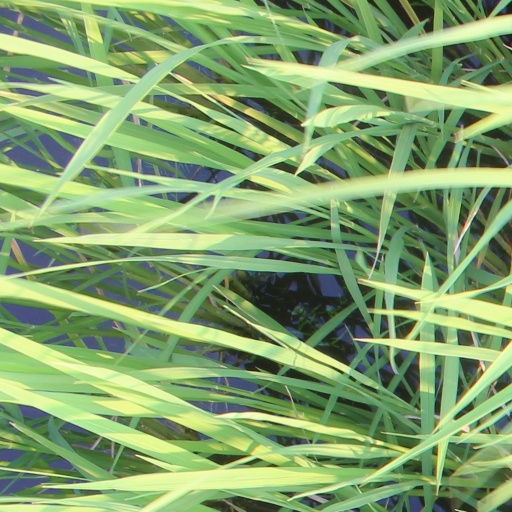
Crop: rice